Astrophysical X-ray source

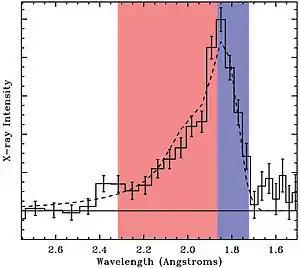
XMM-Newton spectrum from superheated iron atoms at the inner edge of the accretion disk orbiting the neutron star in Serpens X-1. The line is usually a symmetrical peak, but it exhibits the classic features of distortion due to relativistic effects. The extremely fast motion of the iron-rich gas causes the line to spread out. The entire line has been shifted to longer wavelengths (left, red) because of the neutron star's powerful gravity. The line is brighter toward shorter wavelengths (right, blue) because Einstein's special theory of relativity predicts that a high-speed source beamed toward Earth will appear brighter than the same source moving away from Earth.

The Perseus galaxy cluster is one of the most massive objects in the universe, containing thousands of galaxies immersed in a vast cloud of multimillion degree gas.